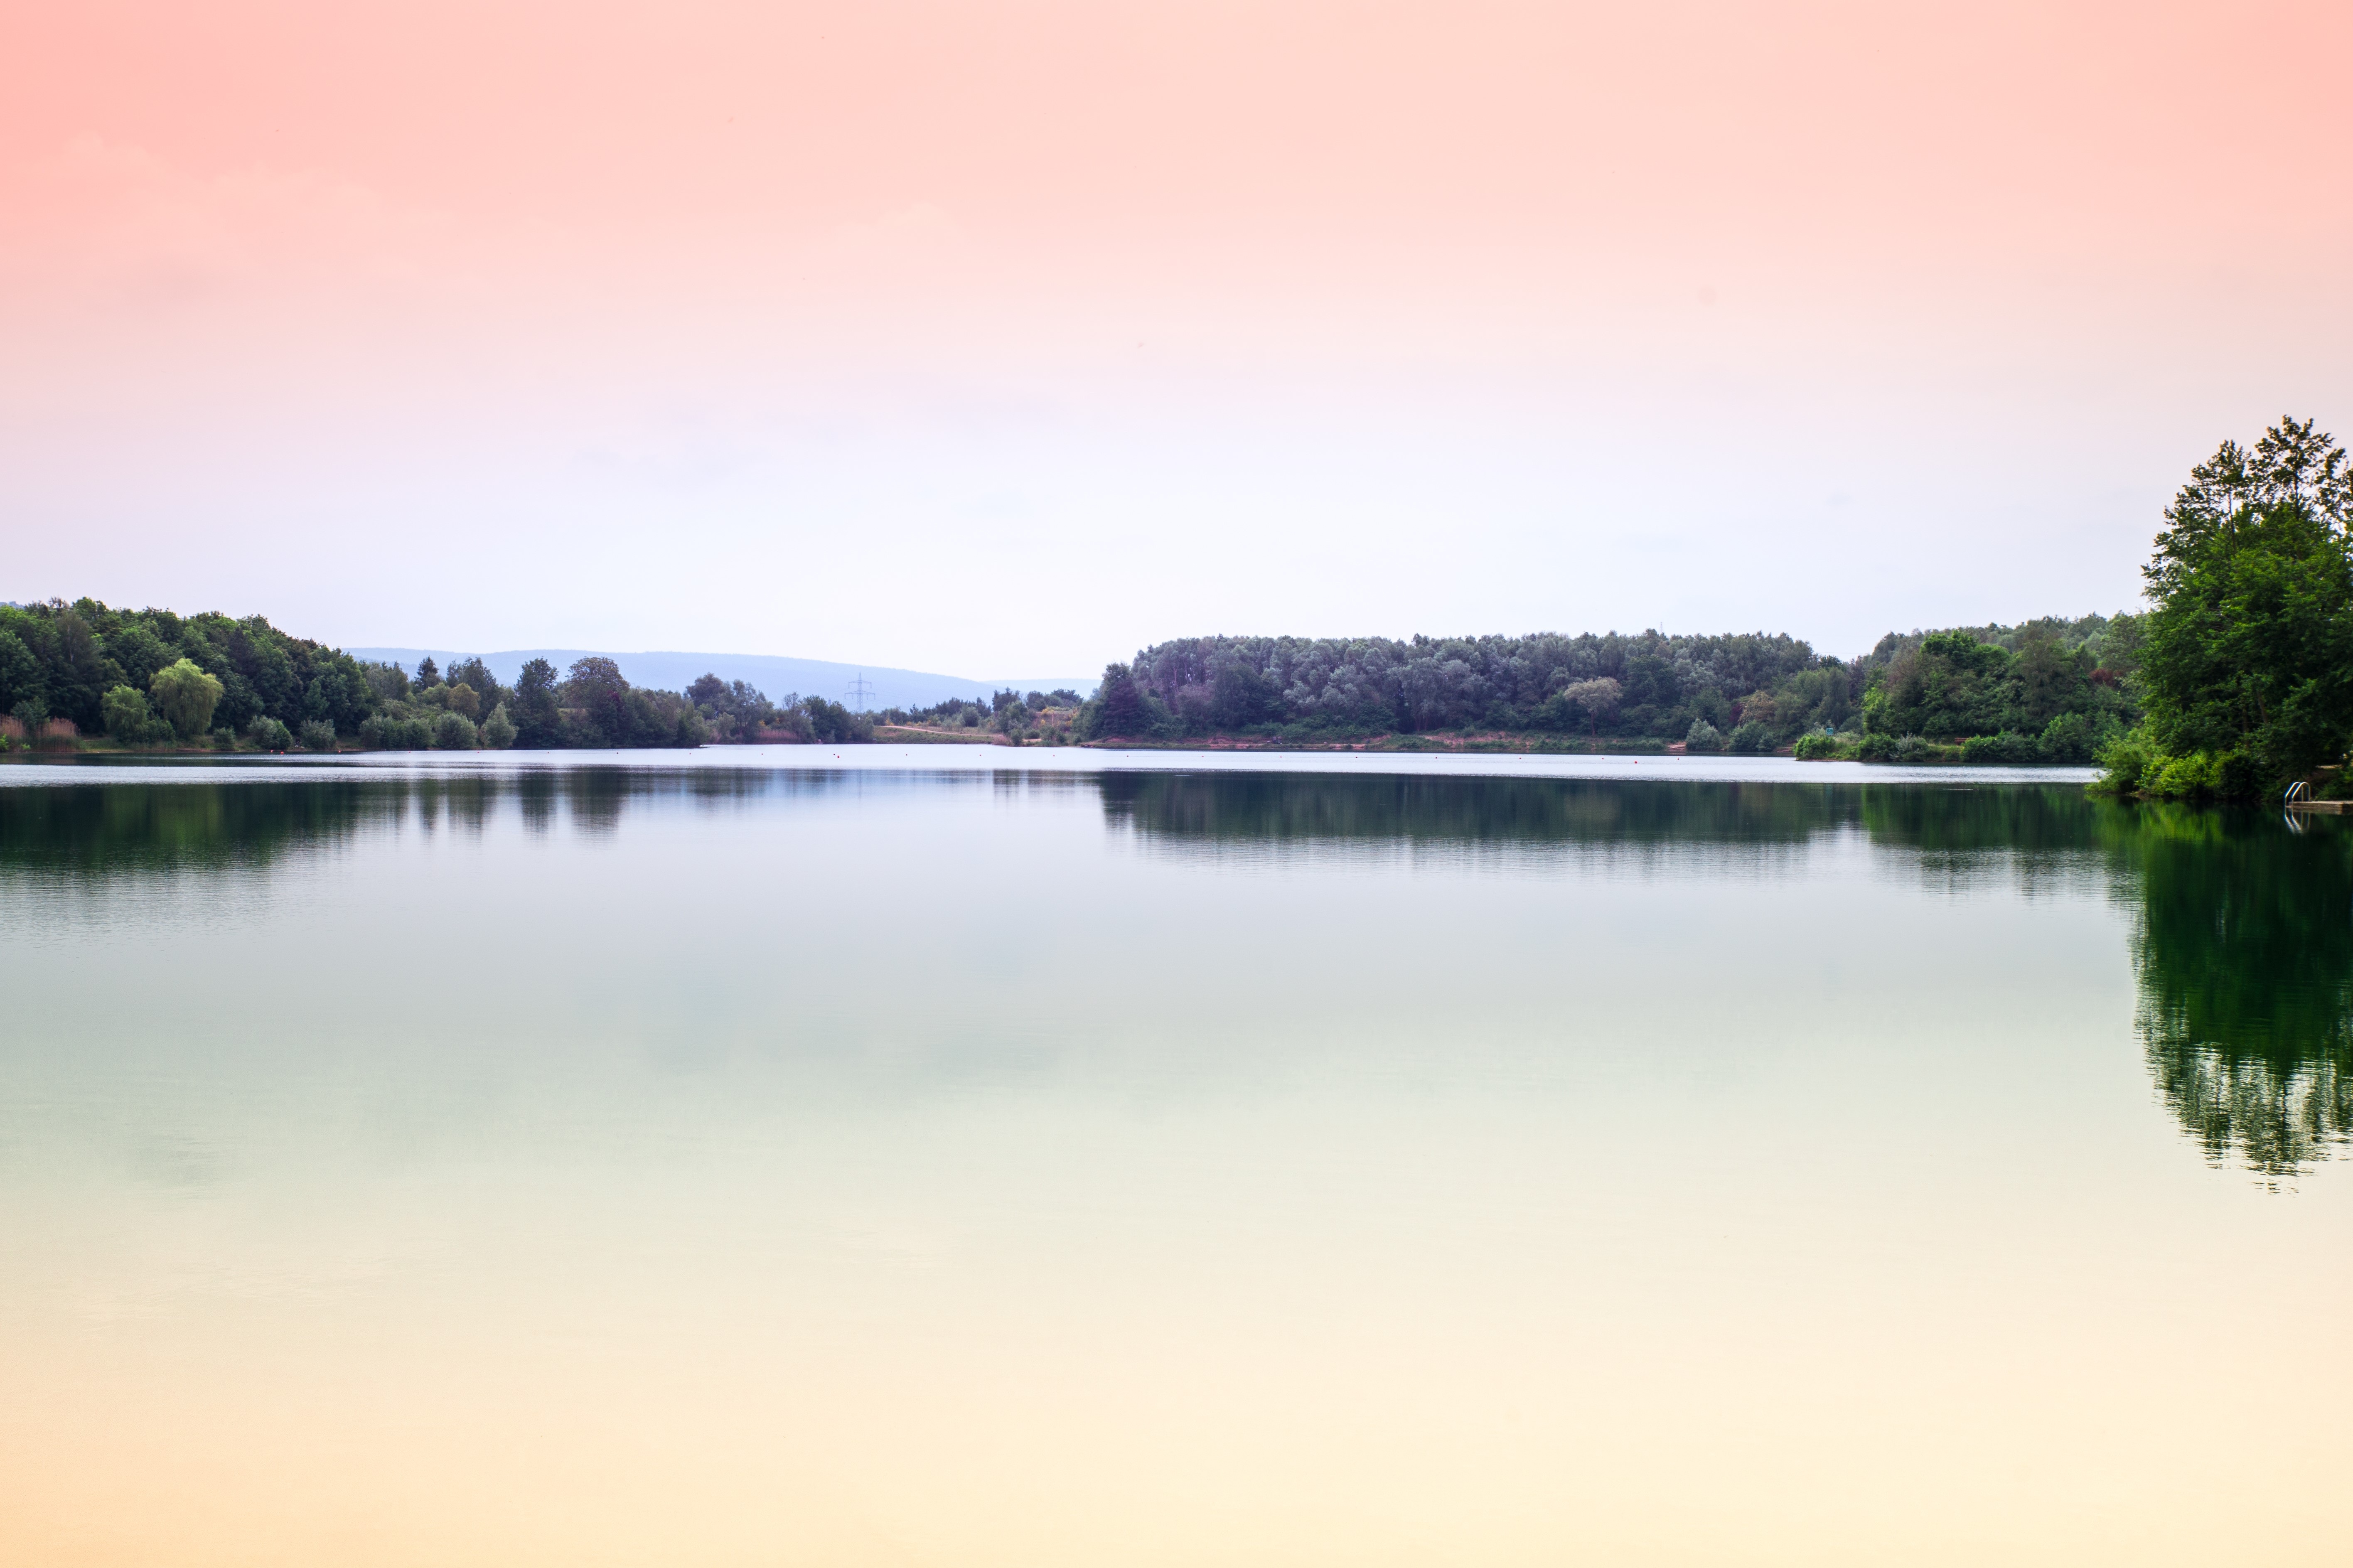
landscape, water, nature, sunrise, sunset, morning, lake, dawn, river, dusk, pond, reflection, reservoir, body of water, lake view, loch, atmospheric phenomenon